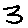
Label: 3